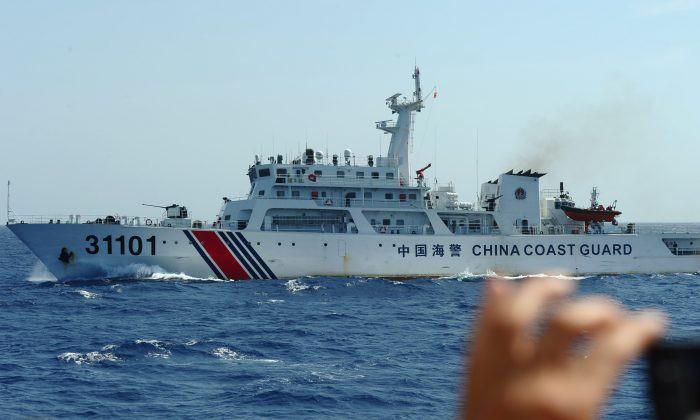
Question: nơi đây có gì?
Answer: có một con tàu trên biển